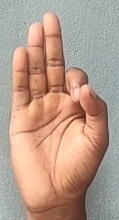
ASL sign: F